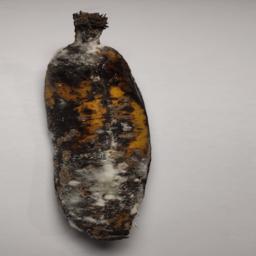
Banana variety: Sagor Kola